Solnik Point

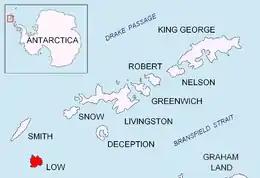
Location of Low Island in the South Shetland Islands.

Solnik Point (‘Nos Solnik’ \'nos 'sol-nik\) is a rocky point projecting 550 m from the northwest coast of Low Island in the South Shetland Islands, Antarctica. Forming the south side of the entrance to Kazichene Cove. Situated 4.1 km southwest of Cape Wallace and 11.15 km north of Cape Garry.